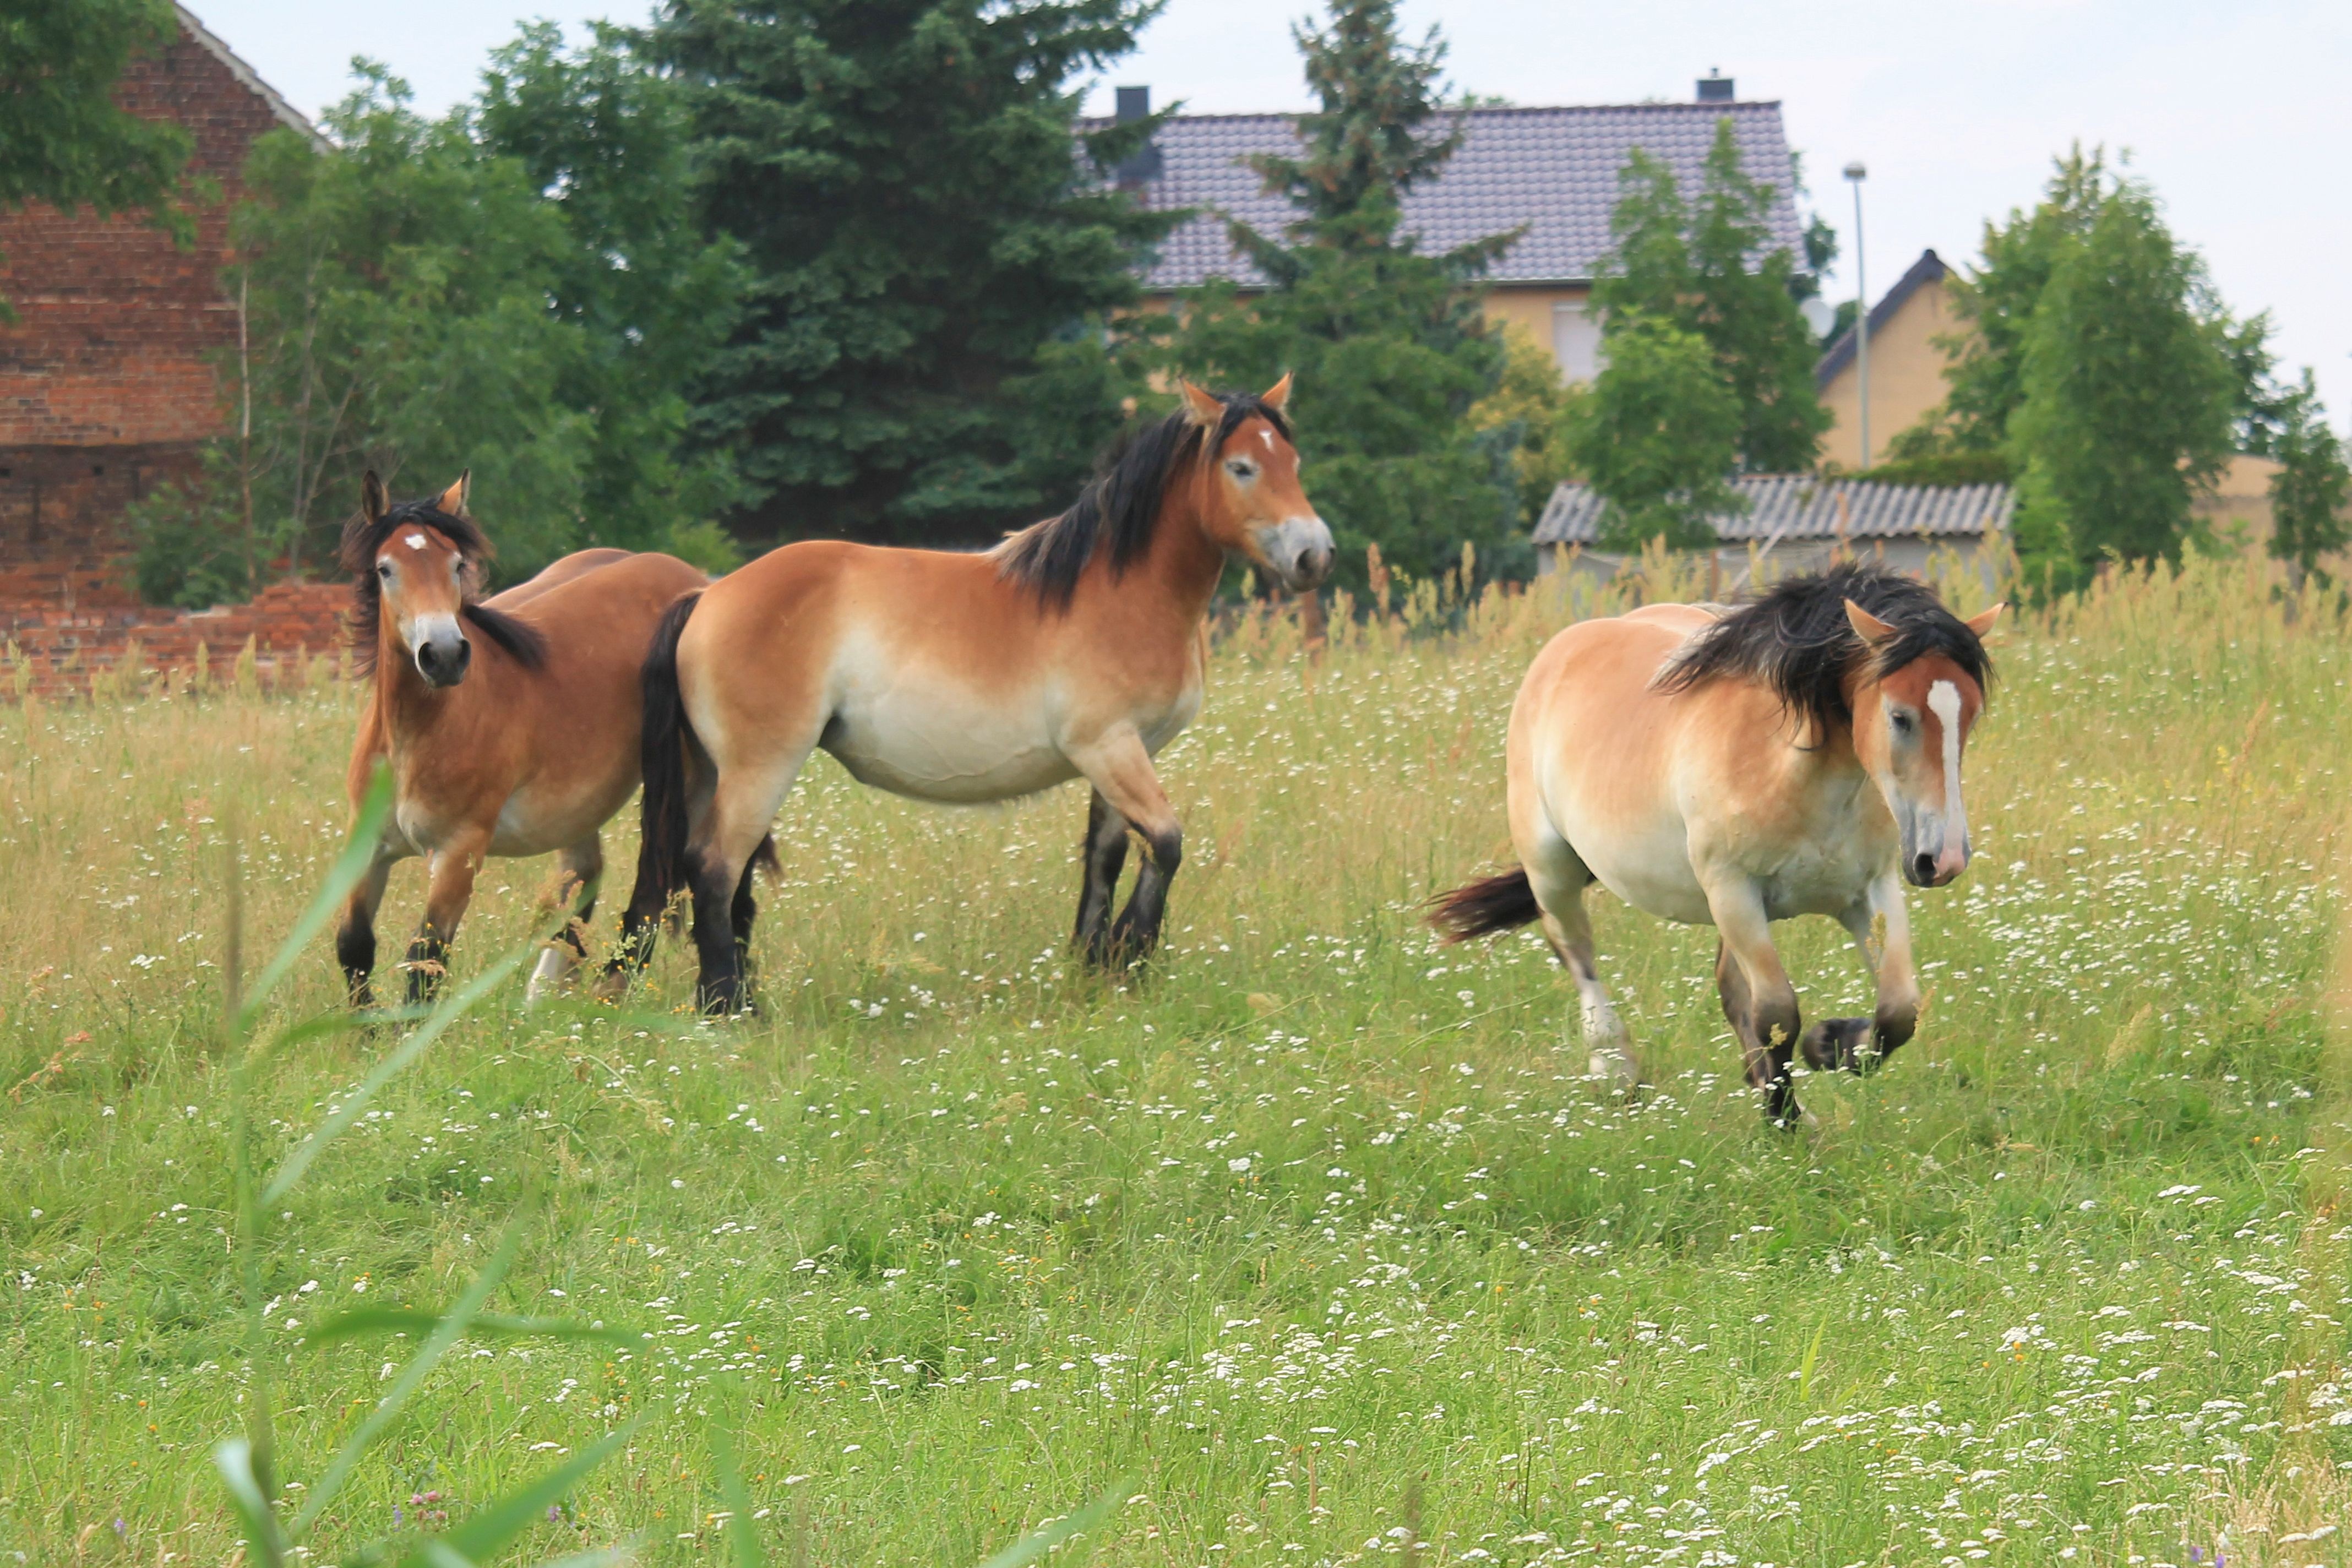
meadow, prairie, herd, pasture, grazing, horse, mammal, stallion, mane, fauna, paddock, race, great, grassland, vertebrate, mare, annual, foal, wildlife photography, ecosystem, colt, cold blooded animals, pack animal, bernhard klepel, horse like mammal, mustang horse